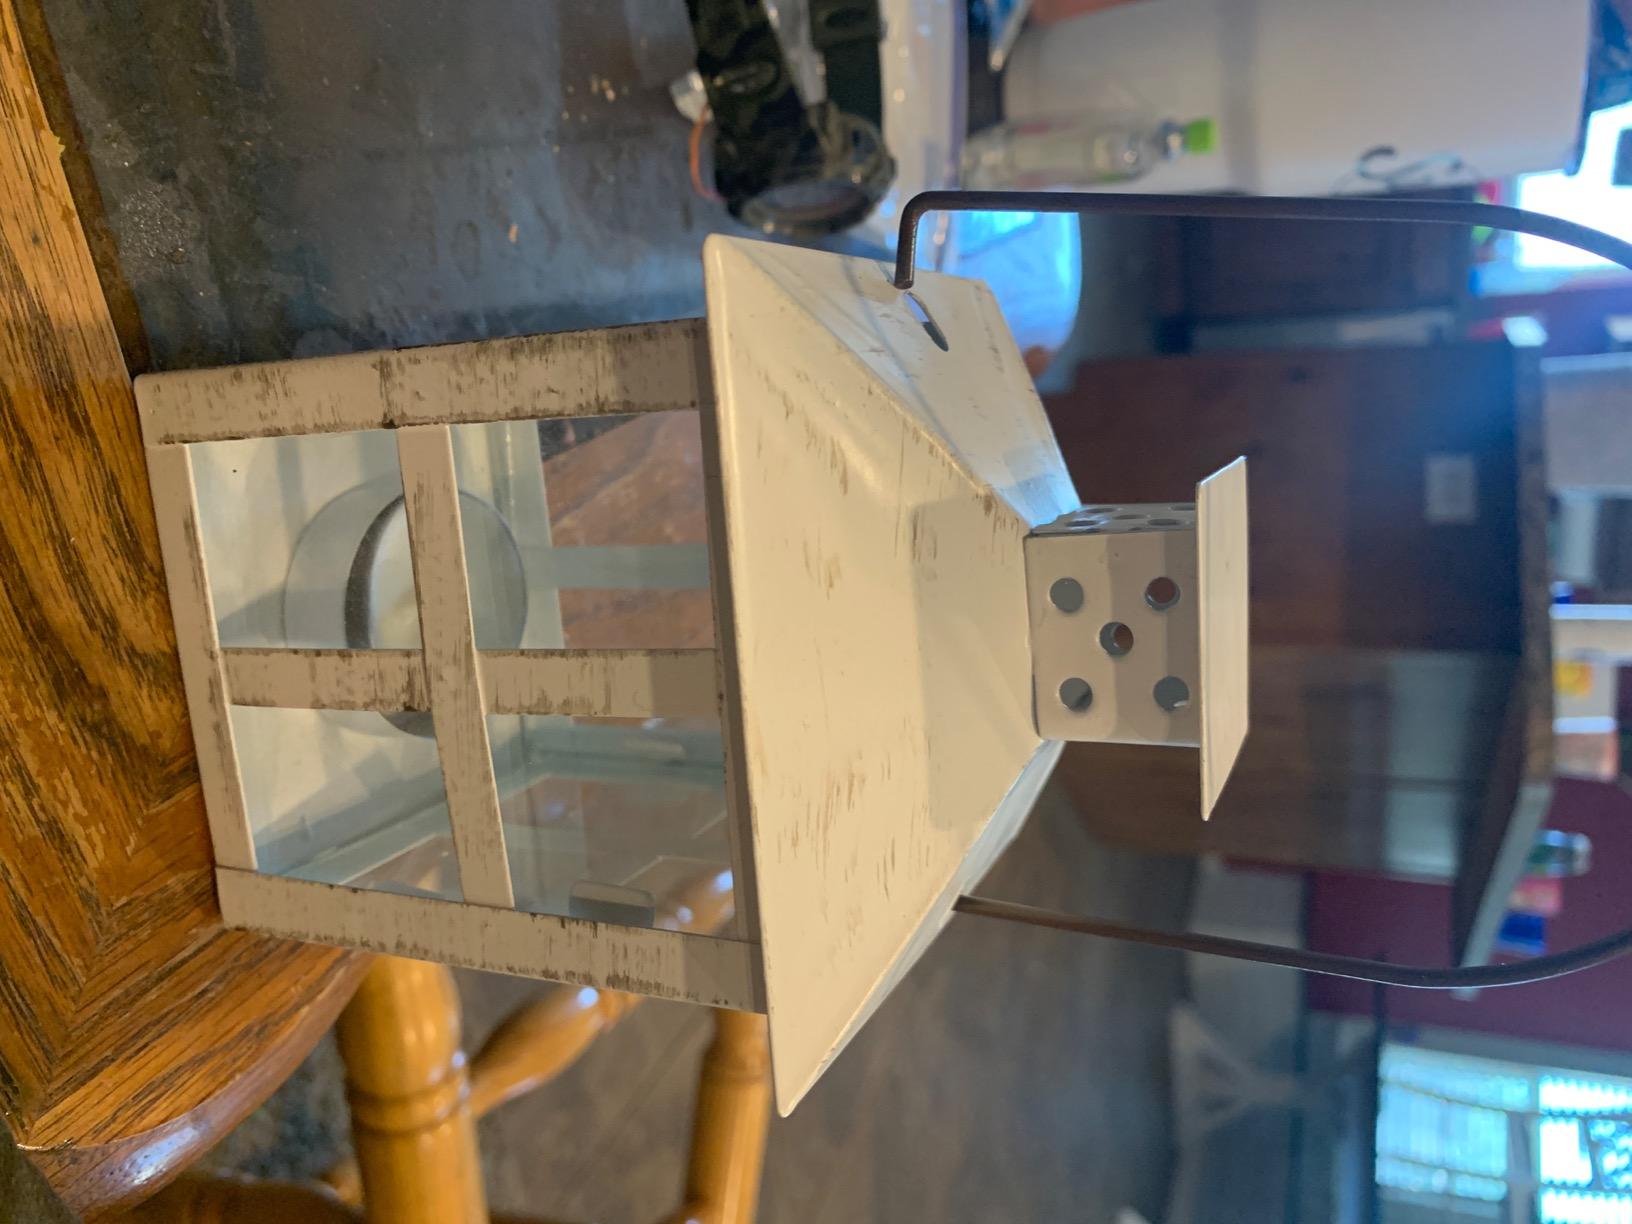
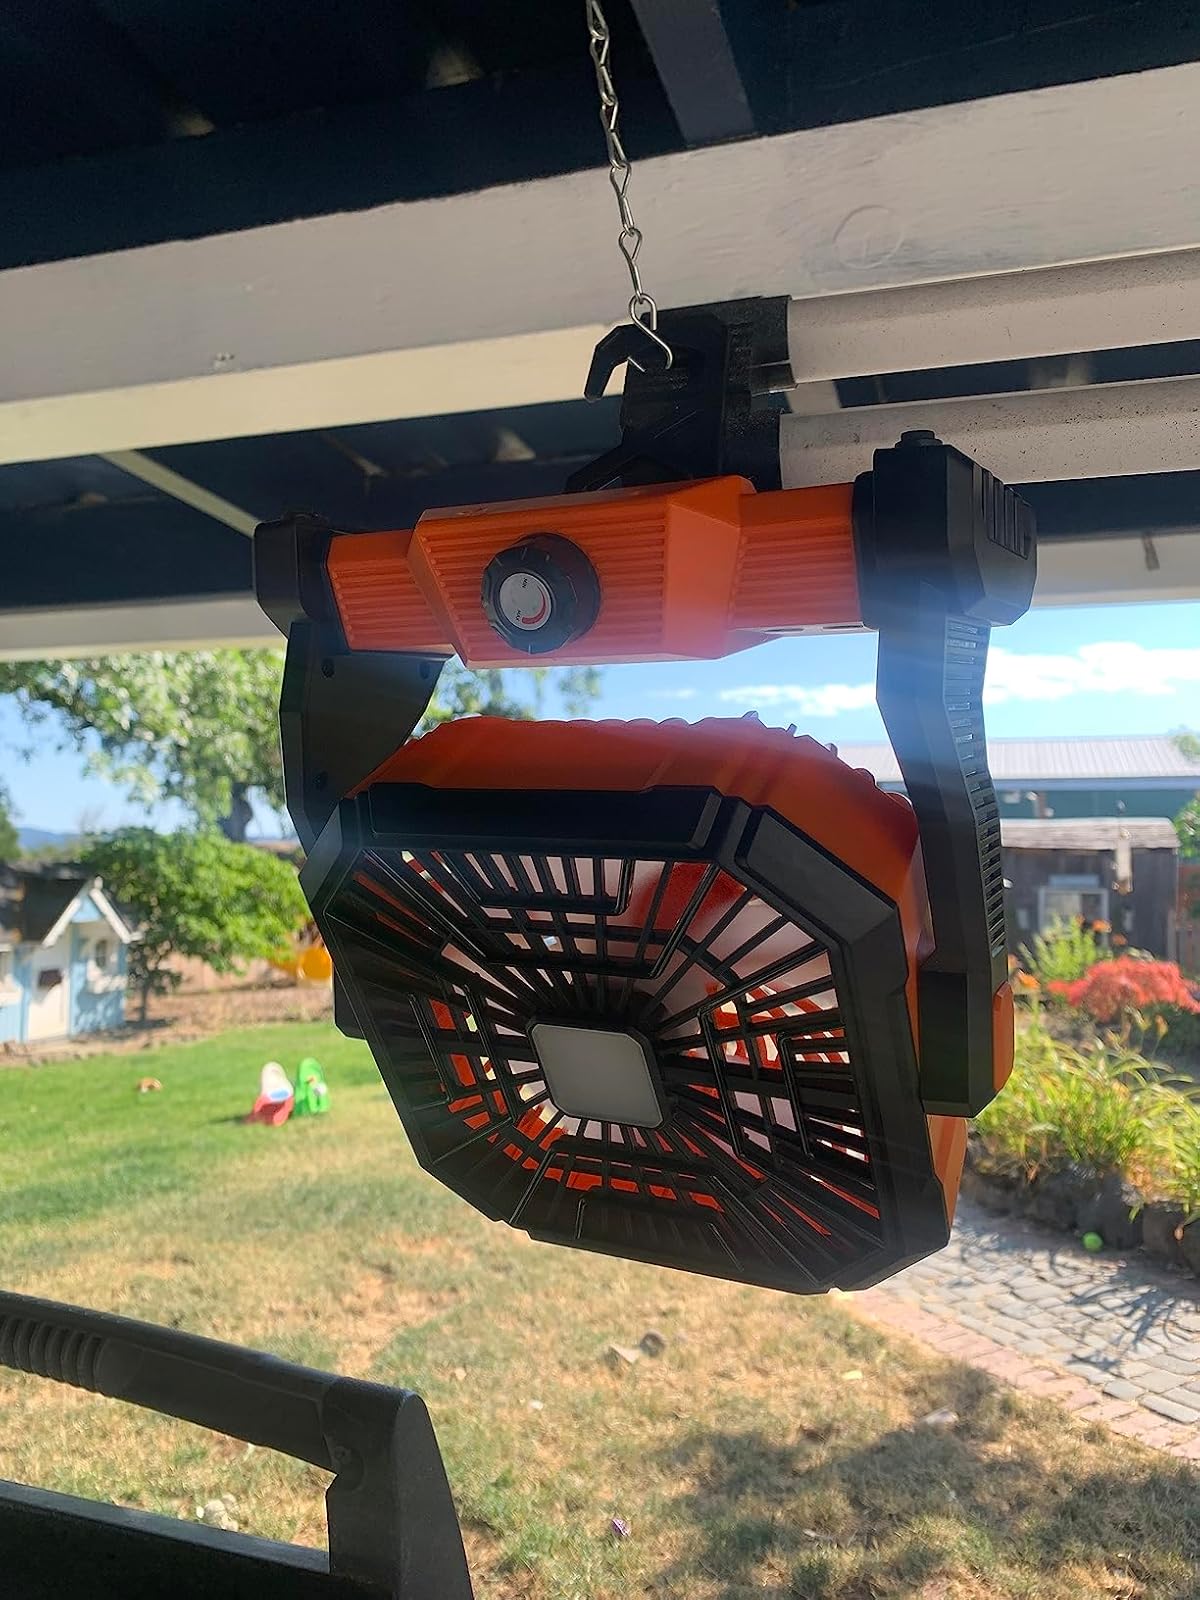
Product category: lantern
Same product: no